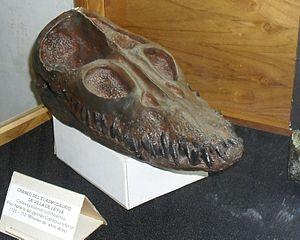
Cette liste de Plésiosaures est une liste complète des différents genres classés dans l'ordre des Plesiosauria, en excluant les termes vernaculaires. Cette liste inclut tous les genres reconnus et acceptés, mais aussi les genres aujourd'hui considérés comme invalides, douteux, ou qui ne sont pas formellement publiés, ainsi que les « synonyme Junior » et les genres qui ne font plus partie des Plésiosaures.
Callawayasaurus est un genre de plésiosaure de la famille des Elasmosauridae.